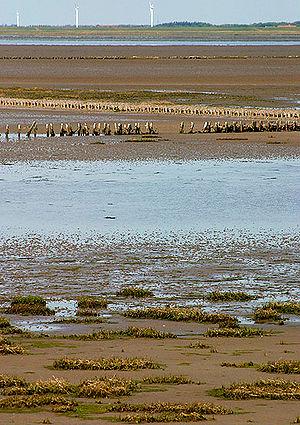
Cet article recense les zones humides du Danemark concernées par la convention de Ramsar.
Le parc national de la mer des Wadden est un des quatre parcs nationaux du Danemark. Il couvre la partie danoise de la mer des Wadden de Ho Bugt à la frontière allemande. D'une superficie de 1 466 km², dont 300 km² terrestres, il inclut les îles de Rømø, de Mandø et de Fanø, ainsi que Skallingen, la vallée de Varde Å et de nombreux marais salants et polders près de Tjæreborg, Ribe et Tønder.